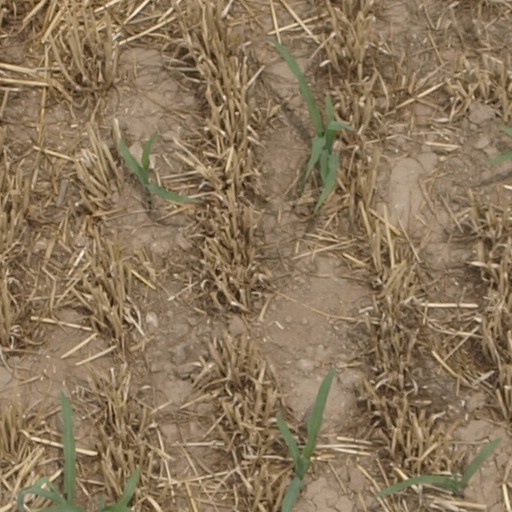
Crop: maize; corn